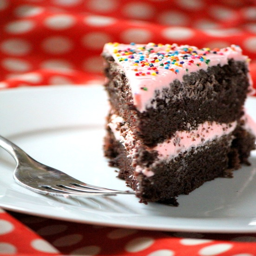
real chocolate cake , not from a box , courtesy of chef ... aka birthday cake